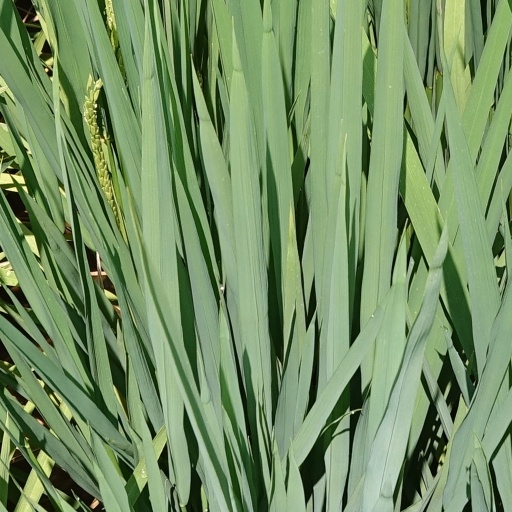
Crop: rice